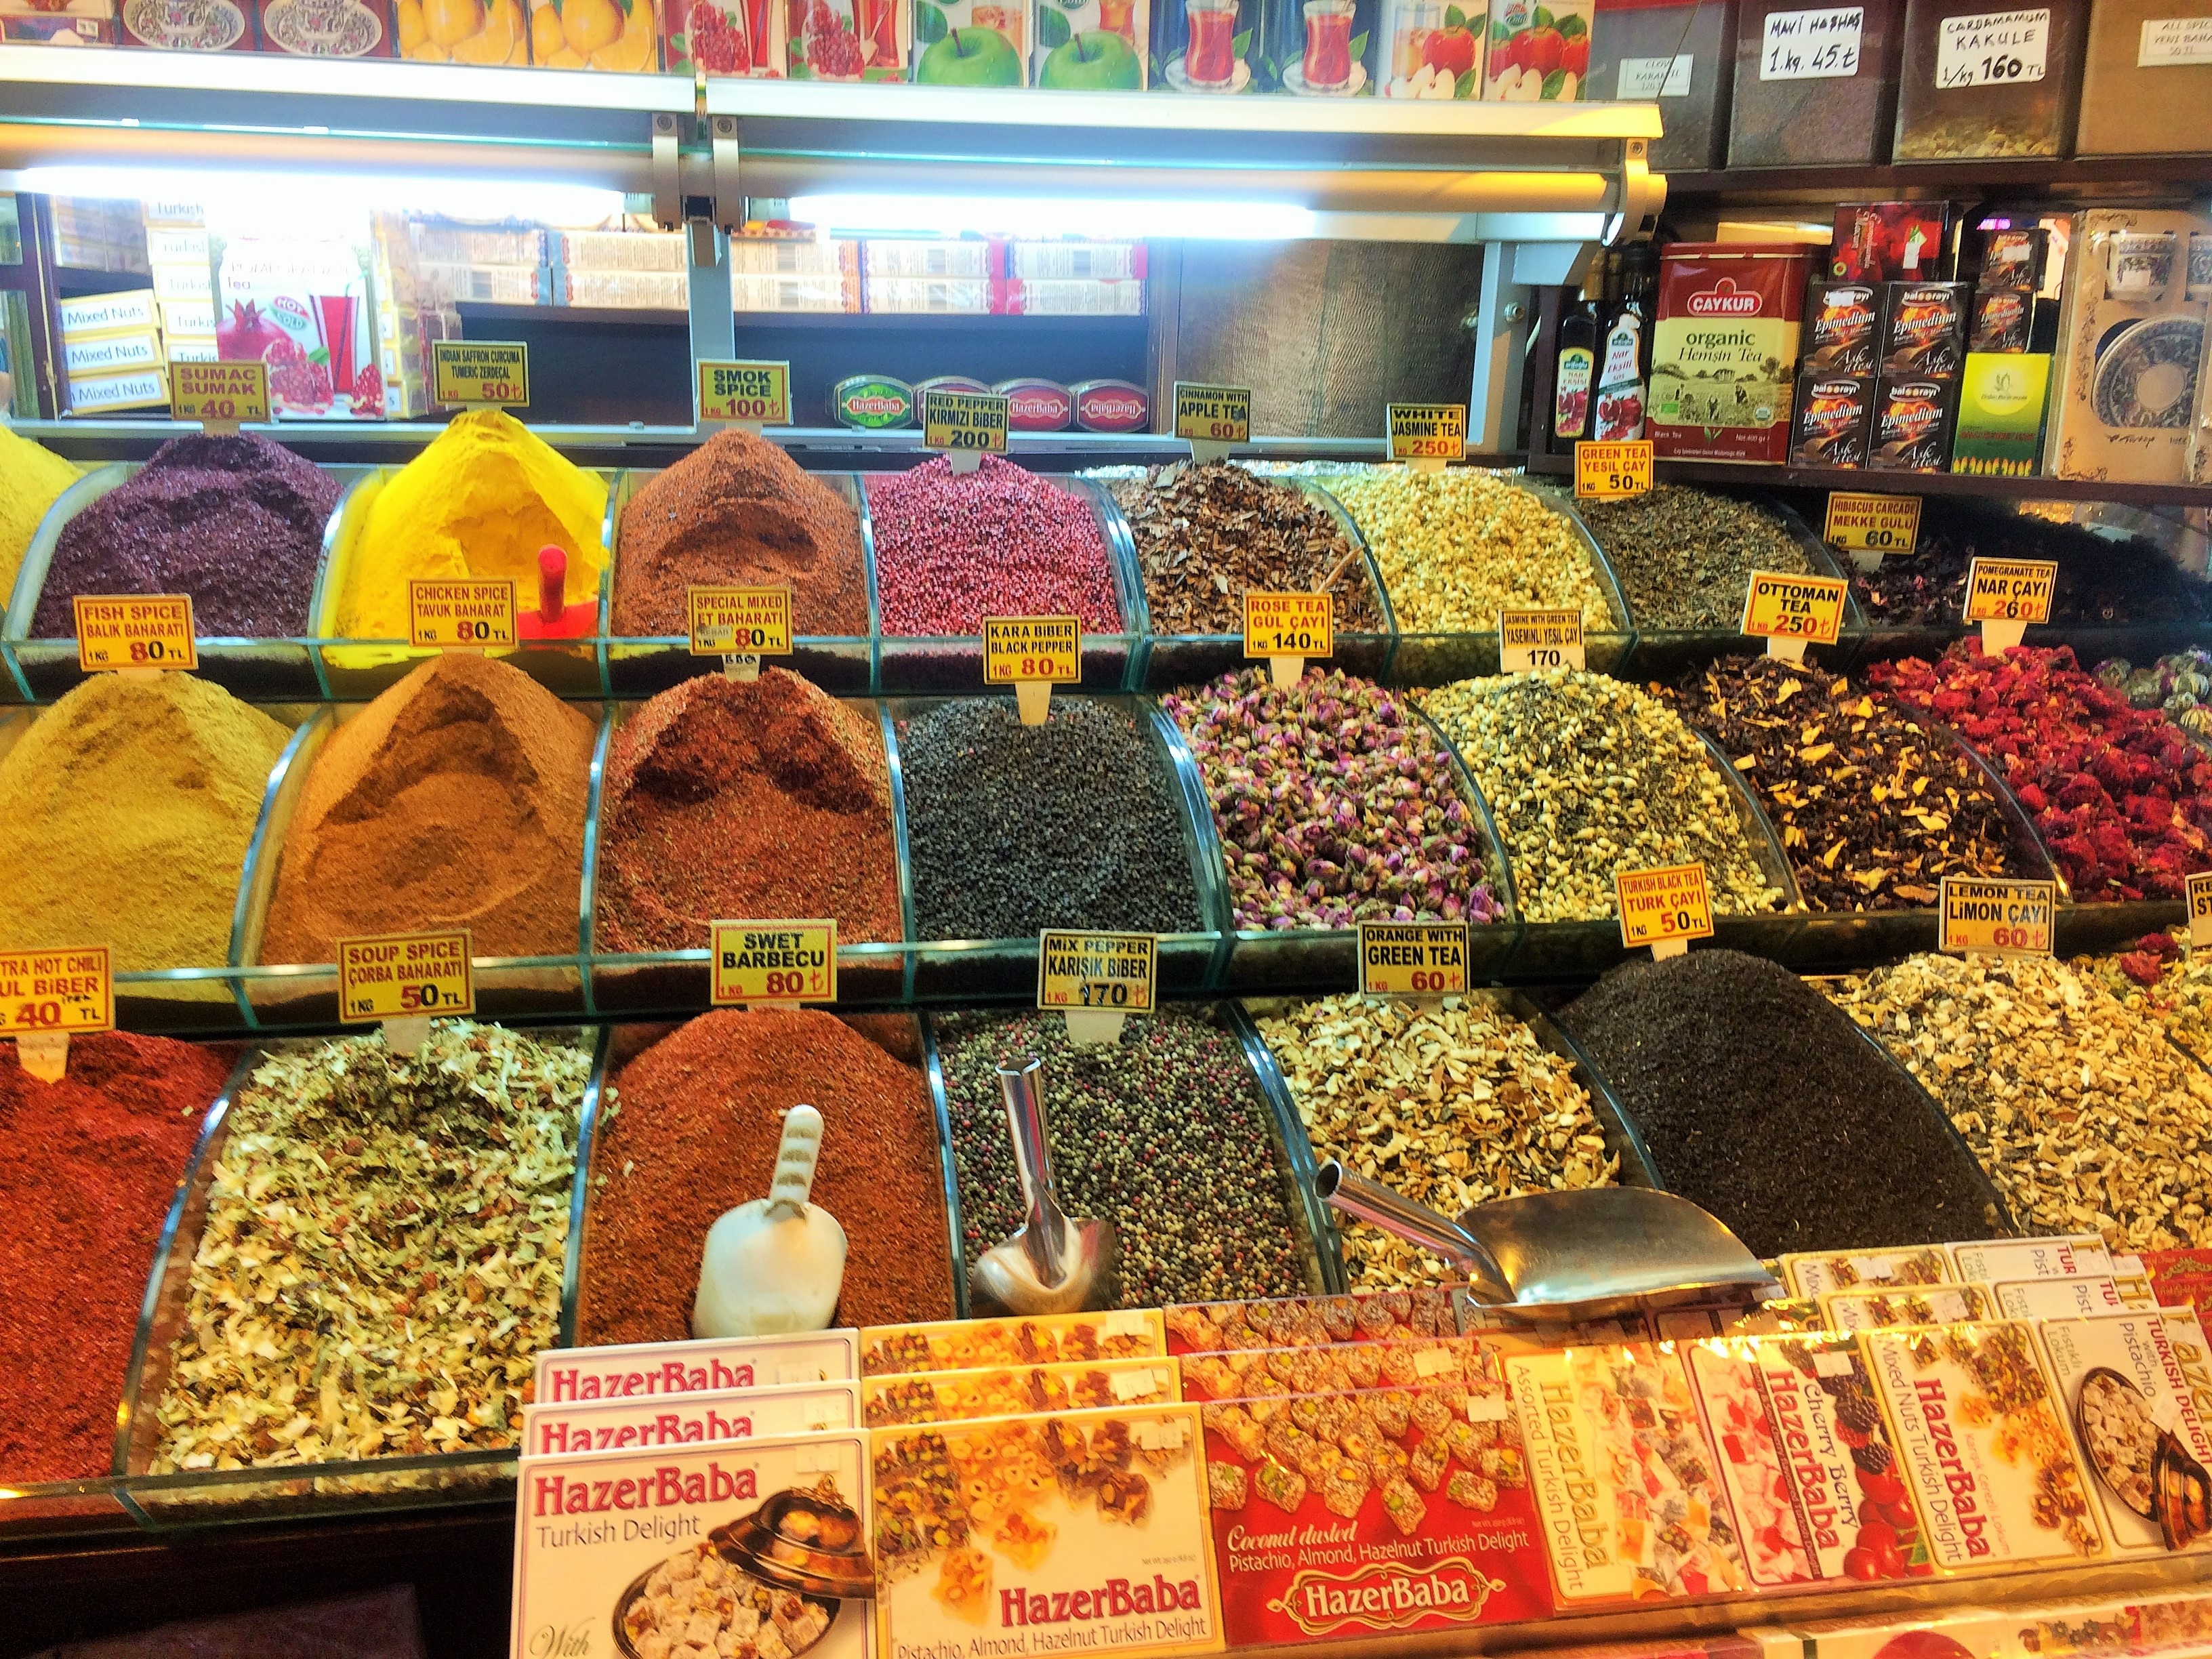
city, food, bazaar, market, marketplace, colorful, dessert, public space, stall, turkey, istanbul, supermarket, grocery store, food market, retail, local food, whole food, spice market, spieces, local shop, specialities, convenience food, greengrocer